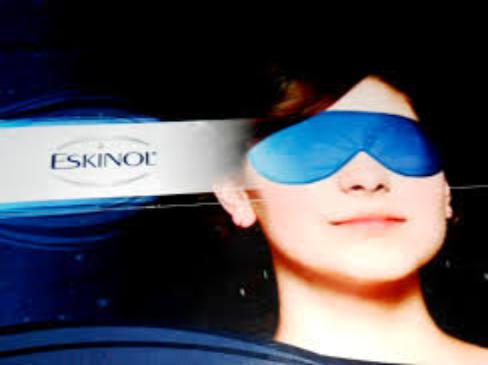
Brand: EskinoL
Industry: Necessities